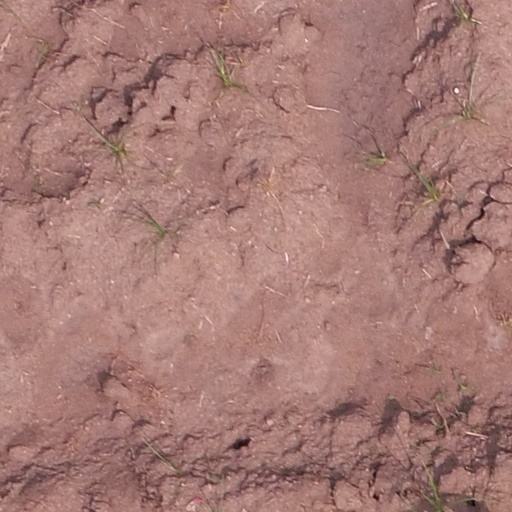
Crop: maize; corn